Daylighting (streams)

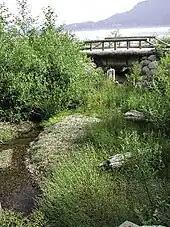
Daylighted stream at Spanish Banks, Vancouver, B.C.

Located upstream from Spanish Banks waterfront, one of the highest profile creeks in Vancouver Metro became open to salmon in 2000. In a collaborative project between Spanish Banks Streamkeepers Association and the Department of Fisheries and Oceans Canada, barriers to fish passage were removed and habitat structure was added. Spanish Banks Creek was previously diverted through a culvert underneath a parking lot, but the lower reaches of this creek have been revitalized. The banks were stabilized with riprap, large woody debris was added for habitat cover, and spawning gravels were added in appropriate areas. Rigorous effectiveness monitoring has not been performed, but a few dozen coho and chum salmon are known to spawn there annually in a sustaining population. Maintenance to the creek is provided by Spanish Banks Streamkeepers Association, a local volunteer stewardship group.